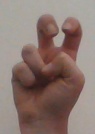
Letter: toot